Puerto Morelos

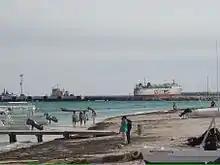
Puerto Morelos Marine Terminal in the background

The marine terminal at Puerto Morelos is equipped to handle containers and is an important seaport in the state of Quintana Roo. The volume of cargo handled in the port of Puerto Morelos amounted to 41.2 thousand metric tons in 2019.